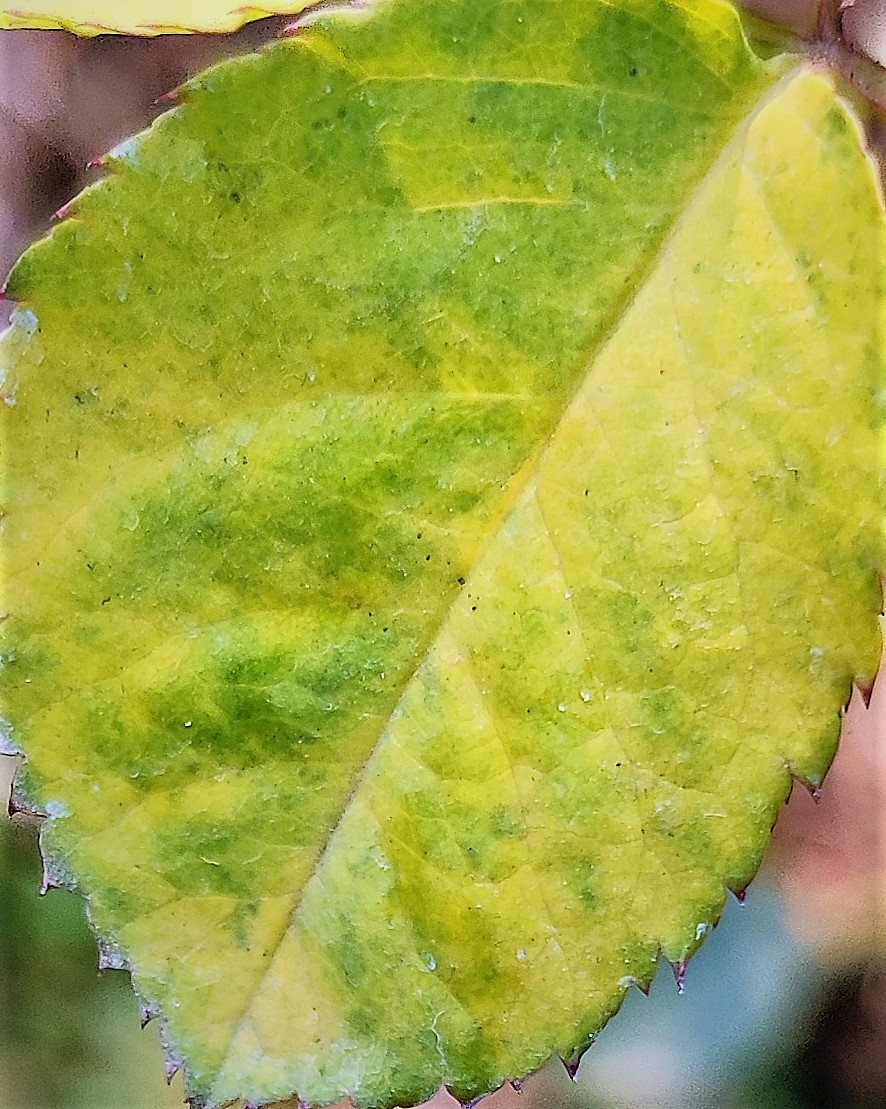
Label: Downy Mildew